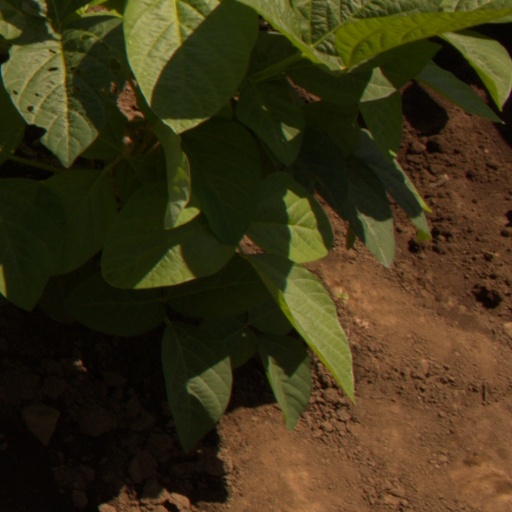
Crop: soybean